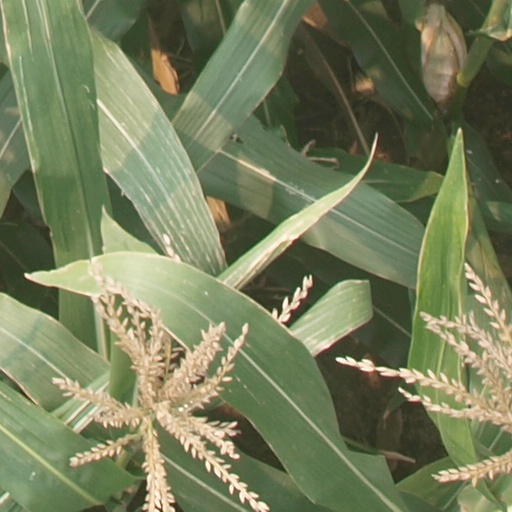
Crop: maize; corn